Isa Bey Ishaković

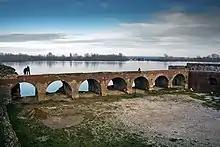
Šabac Fortress, founded by Ishaković

As governor of the province of Bosnia, Isa-Beg assured its future prosperity. He founded Sarajevo in 1461 in the former Bosnian province of Vrhbosna. Between then and 1463 he built the core of the city's Old Town district, including a mosque, a closed marketplace, a public bath, a hostel, and the Governor's castle ("Saray"), which gave the city its present name. In much the same way and year he also founded Novi Pazar (in Serbia), rendered from , literally meaning "new marketplace", some eleven kilometers from the medieval settlement of Trgovište ("Trgovište" means "marketplace"). There he built a mosque, a marketplace, a public bath, a hostel, and a compound. He is also responsible for establishing a number of other cities and towns in the region.